Marcos jewels

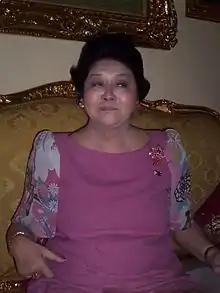
Imelda Marcos in 2008

The Marcos jewels (sometimes also the Imelda jewels) generally refers to the jewelry collection of the Marcos family – most famously that of former First Lady Imelda Marcos. However, it also specifically refers to three collections of jewelry which were recovered by the Presidential Commission on Good Government (PCGG) in 1986, which the Philippine Supreme Court had ruled to be part of the Marcoses' unlawful wealth.